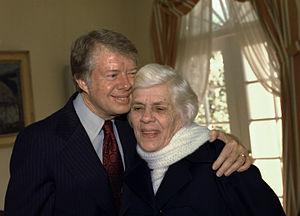
Lillian Gordy Carter, née le 15 août 1898 et décédée le 30 octobre 1983 est la mère du président américain Jimmy Carter.